Kaboom (film)

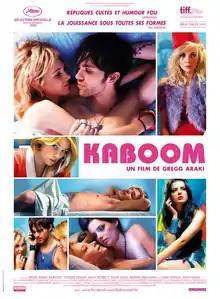
Theatrical release poster

Kaboom is a 2010 science fiction sex comedy mystery film written and directed by Gregg Araki and starring Thomas Dekker, Juno Temple, Haley Bennett, and James Duval. The film centers on the sexual adventures of a group of college students and their investigation of a bizarre cult.